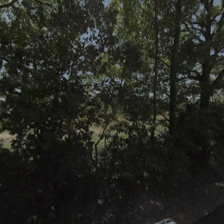
Label: streetView